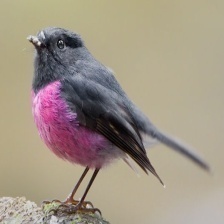
Species: PINK ROBIN
Scientific name: PETROICA RODINOGASTER
ImageNet parent category: robin